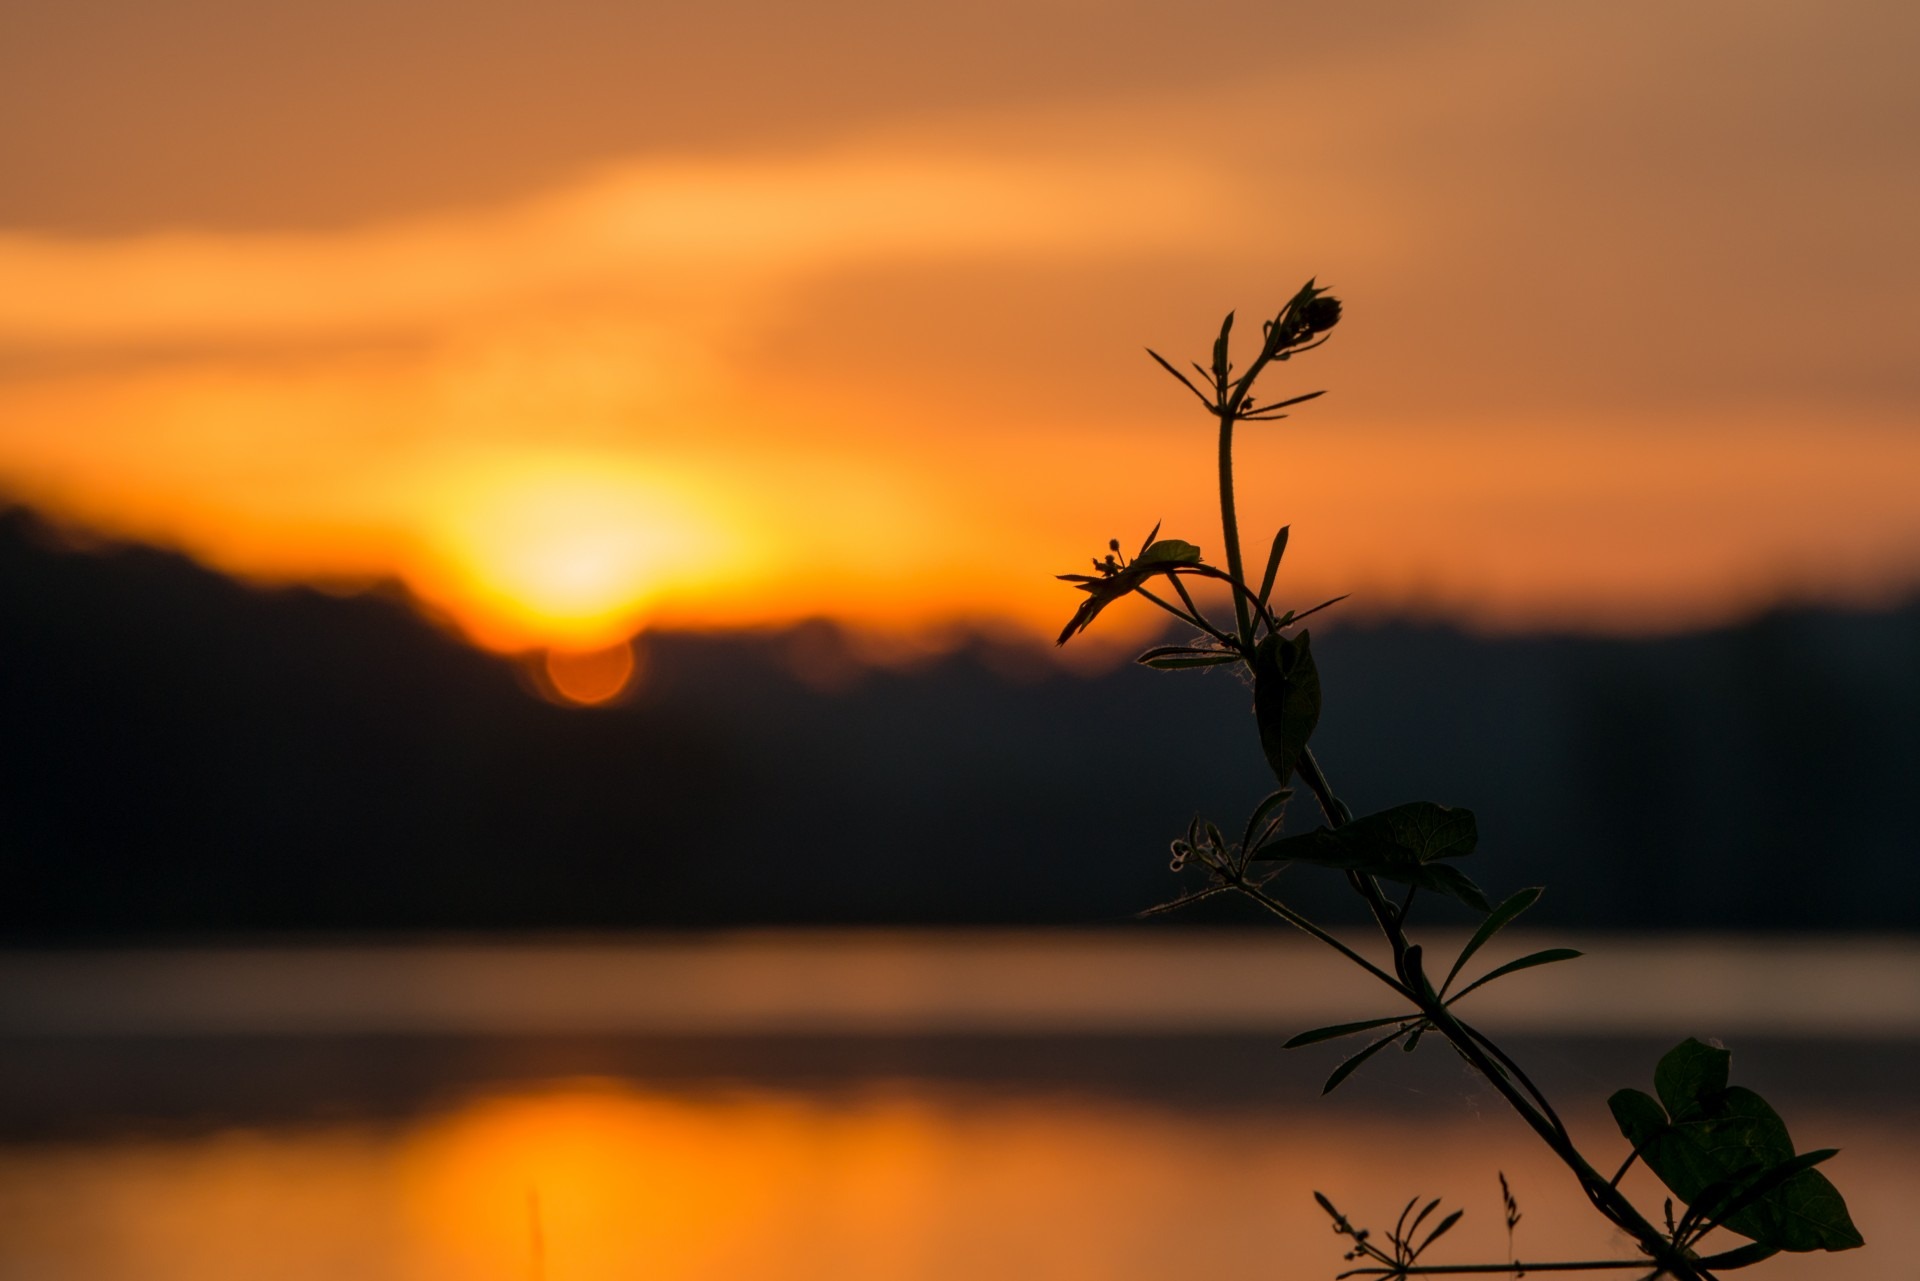
branch, silhouette, outline, bokeh, sky, sunrise, sunset, night, prairie, morning, dawn, dusk, evening, orange, spring, reflection, blurred, savanna, clouds, background, emotions, afterglow, atmospheric phenomenon, red sky at morning